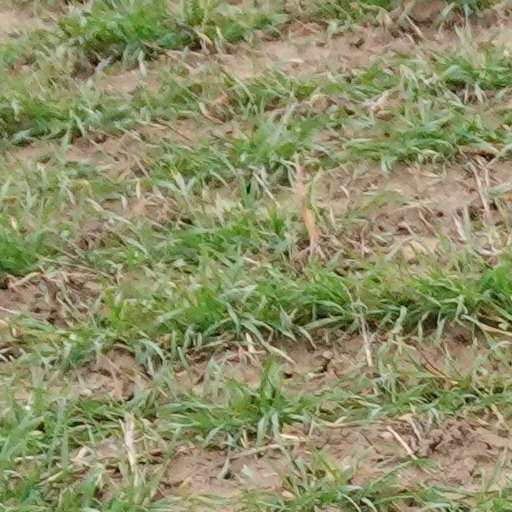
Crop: wheat